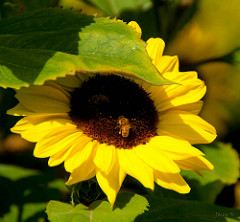
Flower: sunflower